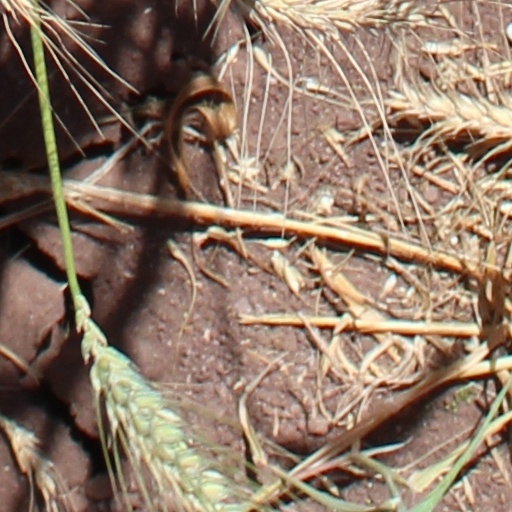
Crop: wheat